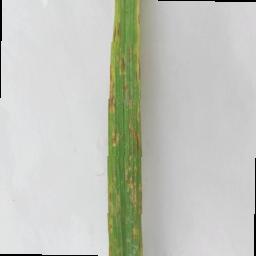
Label: Rice___Leaf_Blast